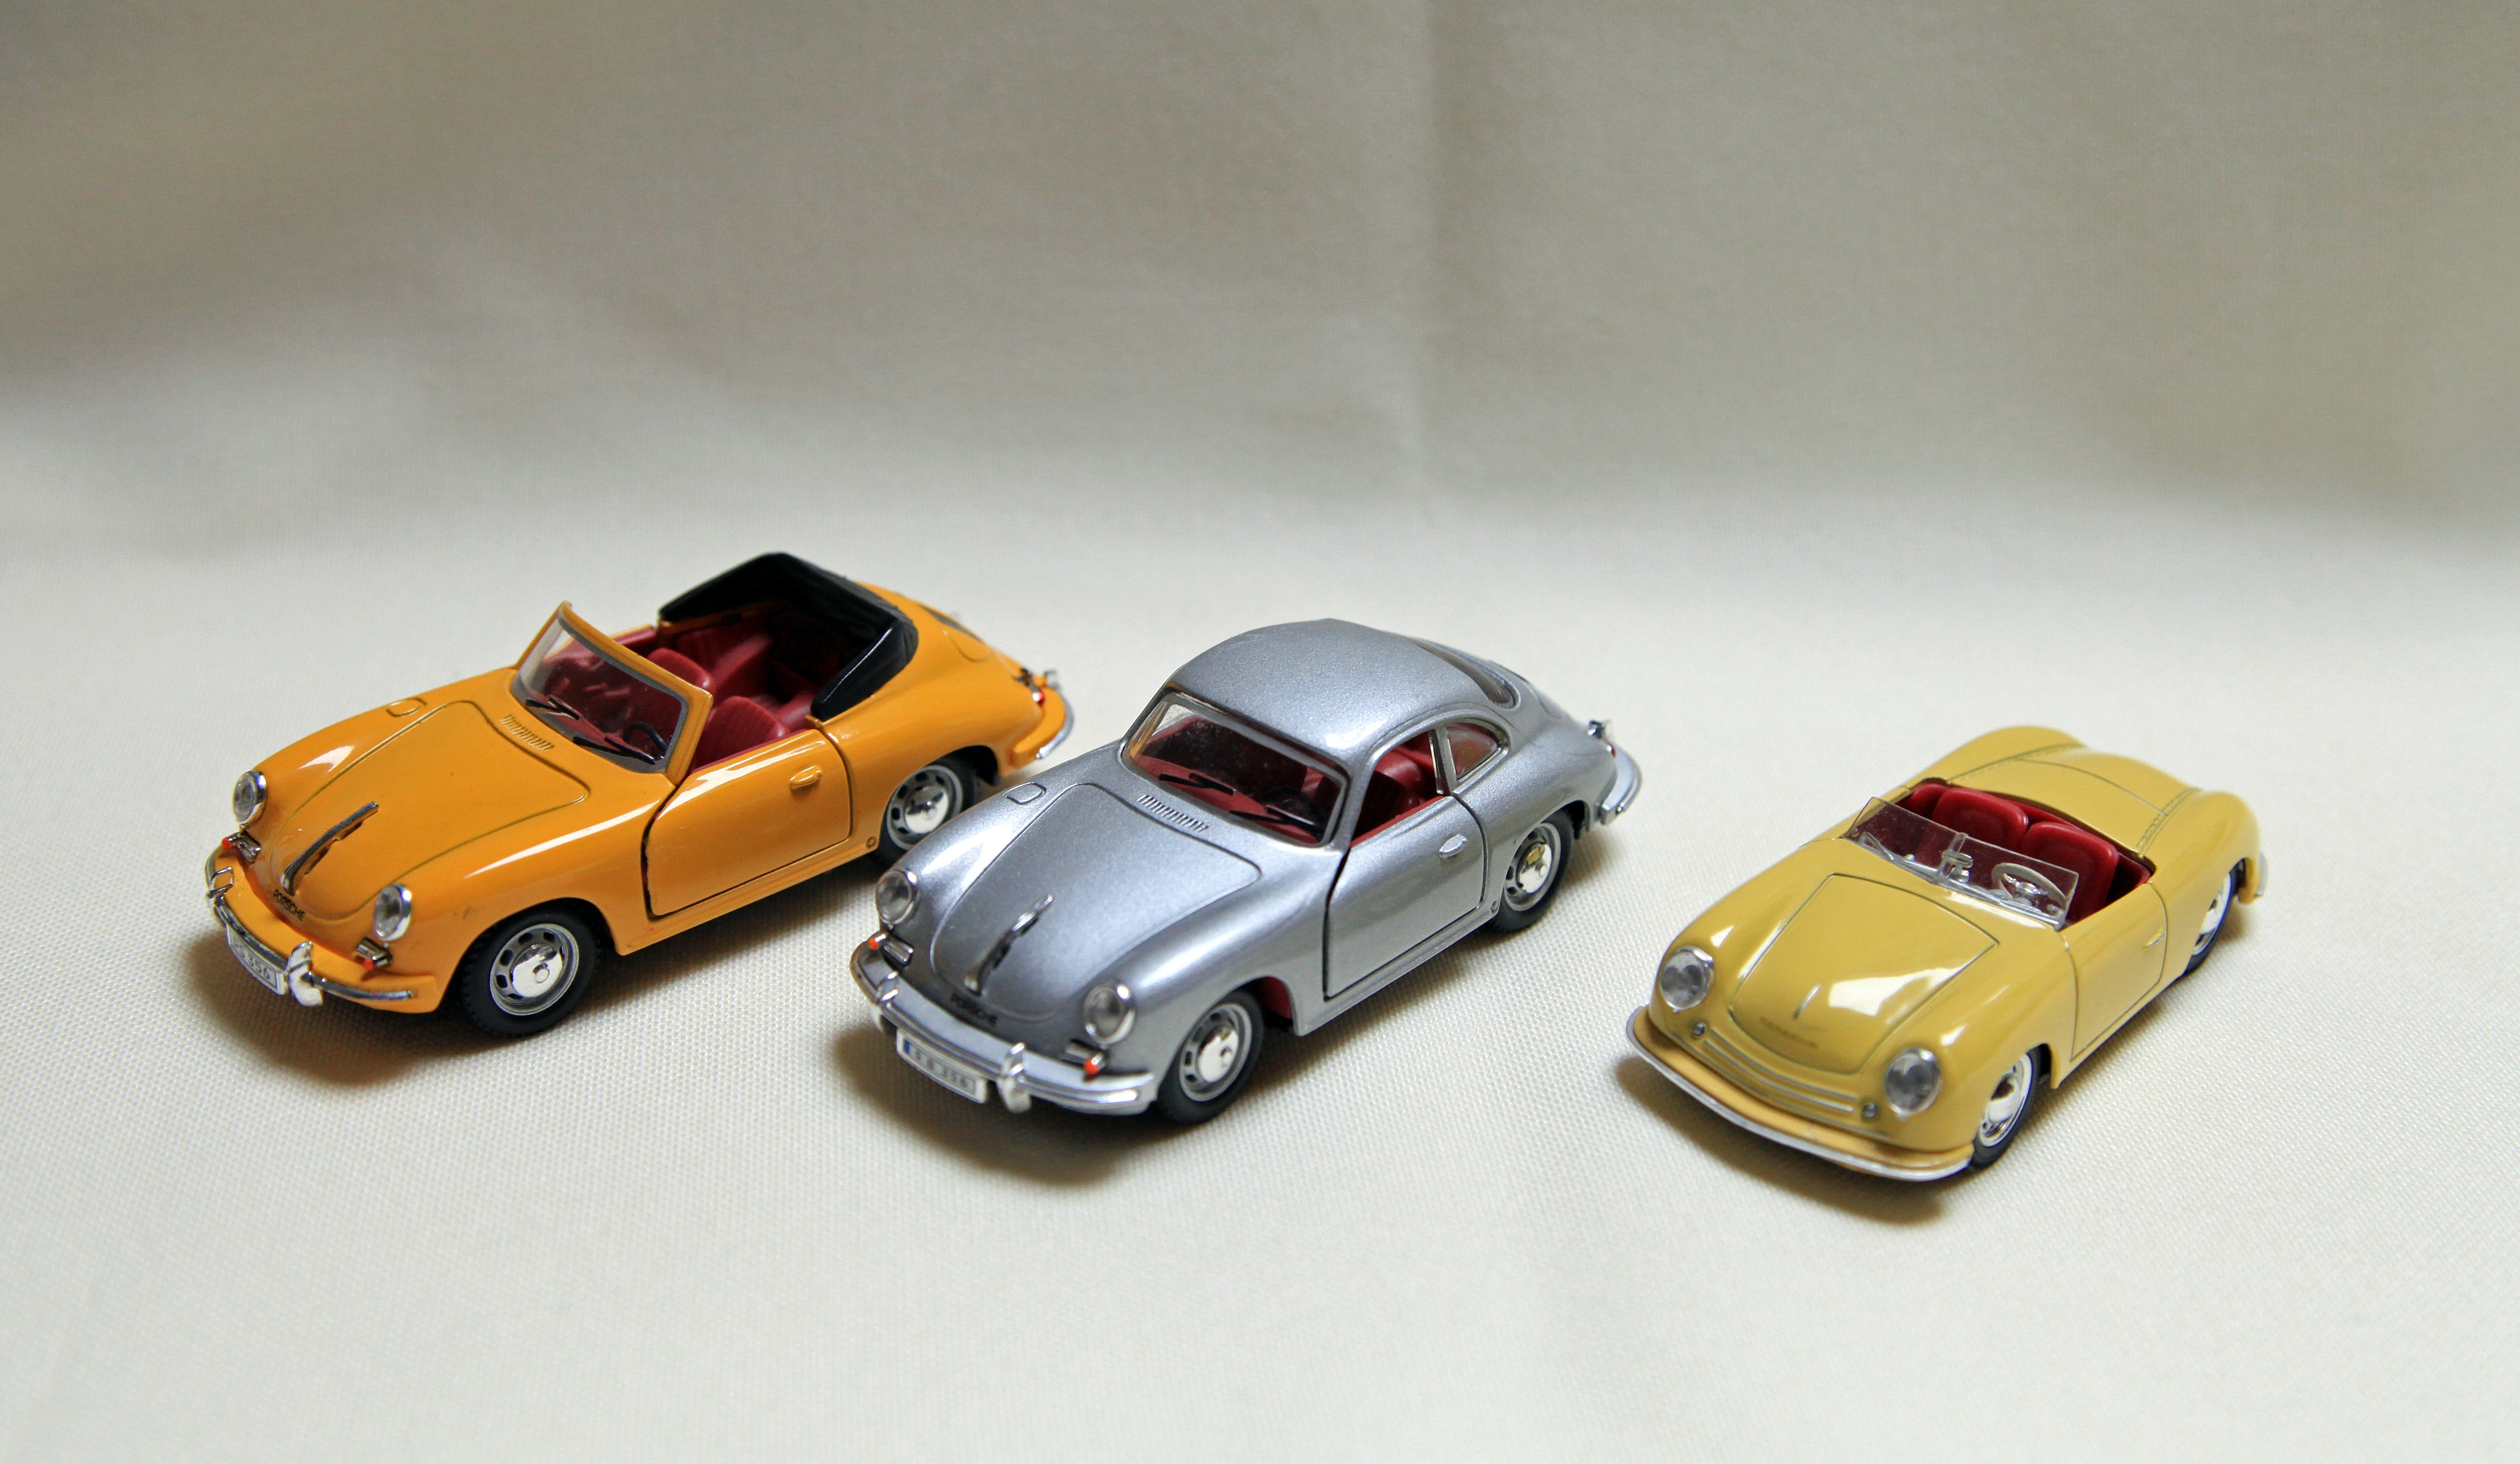
car, vehicle, auto, toy, sports car, race car, supercar, convertible, porsche, 356, model car, scale model, automobile make, automotive design, subcompact car